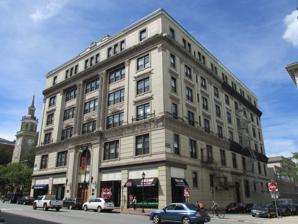
Building: Masonic Temple (Portland, Maine)
Country: United States of America
Year built: 1911
United States historic place Masonic Temple U.S. National Register of Historic Places Masonic Temple Show map of Maine Show map of the United States Location 415 Congress St. , Portland, Maine Coordinates 43°39′32″N 70°15′30″W / 43.65889°N 70.25833°W / 43.65889; -70.25833 Area 1 acre (0.40 ha) Built 1911 ( 1911 ) Architect Frederick A. Tompson Architectural style Beaux Arts NRHP reference No. 82000748 Added to NRHP February 11, 1982 The Masonic Temple is a historic commercial and fraternal society building at 415 Congress Street in downtown Portland, Maine .  Built in 1911 to a design by local architect Frederick A. Tompson , it is one of the city's finest examples of Beaux Arts architecture , and houses some of the state's grandest interior spaces.  It was listed on the National Register of Historic Places in 1982. Description and history The Portland Masonic Temple occupies a prominent position in the city's downtown, set between City Hall and the First Parish Church on the north side of Congress Street , the city's main commercial thoroughfare. Its construction saw the demolition of the Chase Hotel, the previous home and office of physician Edwin F. Vose, and several businesses. It is a brick and stone building, six stories in height, with a flat roof.  Its main facade is divided into five sections, with four storefronts flanking a central two-story entrance.  The entrance has wide paneled pilasters on either side, and a round-arch window at the second level.  A beltcourse frieze with ornate decorate stonework separates the second and third levels.  The middle three bays of the third through fifth floors are recessed, with flanking Corinthian pilasters and paired Corinthian columns on either side of the central bay. The Grand Lodge of Maine was established in 1820, although its oldest lodge was founded in 1762, with a charter signed by Paul Revere and others.  This building has been the principal center of Masonic activity in the state since its construction in 1911. The Masons put the building up for sale in 2008, citing the high cost of its maintenance, but a deal to convert the building to condominiums fell through.  They have now opened their spaces, which include some of the finest large spaces in the city, for event rental as a means to support its upkeep. See also National Register of Historic Places listings in Portland, Maine References